Mongol invasion of Europe

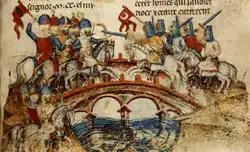
Battle of Mohi in a Medieval-era depiction

The Hungarians had first learned about the Mongol threat in 1229, when King Andrew II granted asylum to some fleeing Ruthenian boyars. Some Magyars (Hungarians), left behind during the main migration to the Pannonian basin, still lived on the banks of the upper Volga (it is believed by some that the descendants of this group are the modern-day Bashkirs, although this people now speaks a Turkic language, not Magyar). In 1237 a Dominican friar, Julianus, set off on an expedition to lead them back, and was sent back to King Béla with a letter from Batu Khan. In this letter, Batu called upon the Hungarian king to surrender his kingdom unconditionally to the Tatar forces or face complete destruction. Béla did not reply, and two more messages were later delivered to Hungary. The first, in 1239, was sent by the defeated Cuman tribes, who asked for and received asylum in Hungary. The second was sent in February 1241 by the defeated Polish princes.